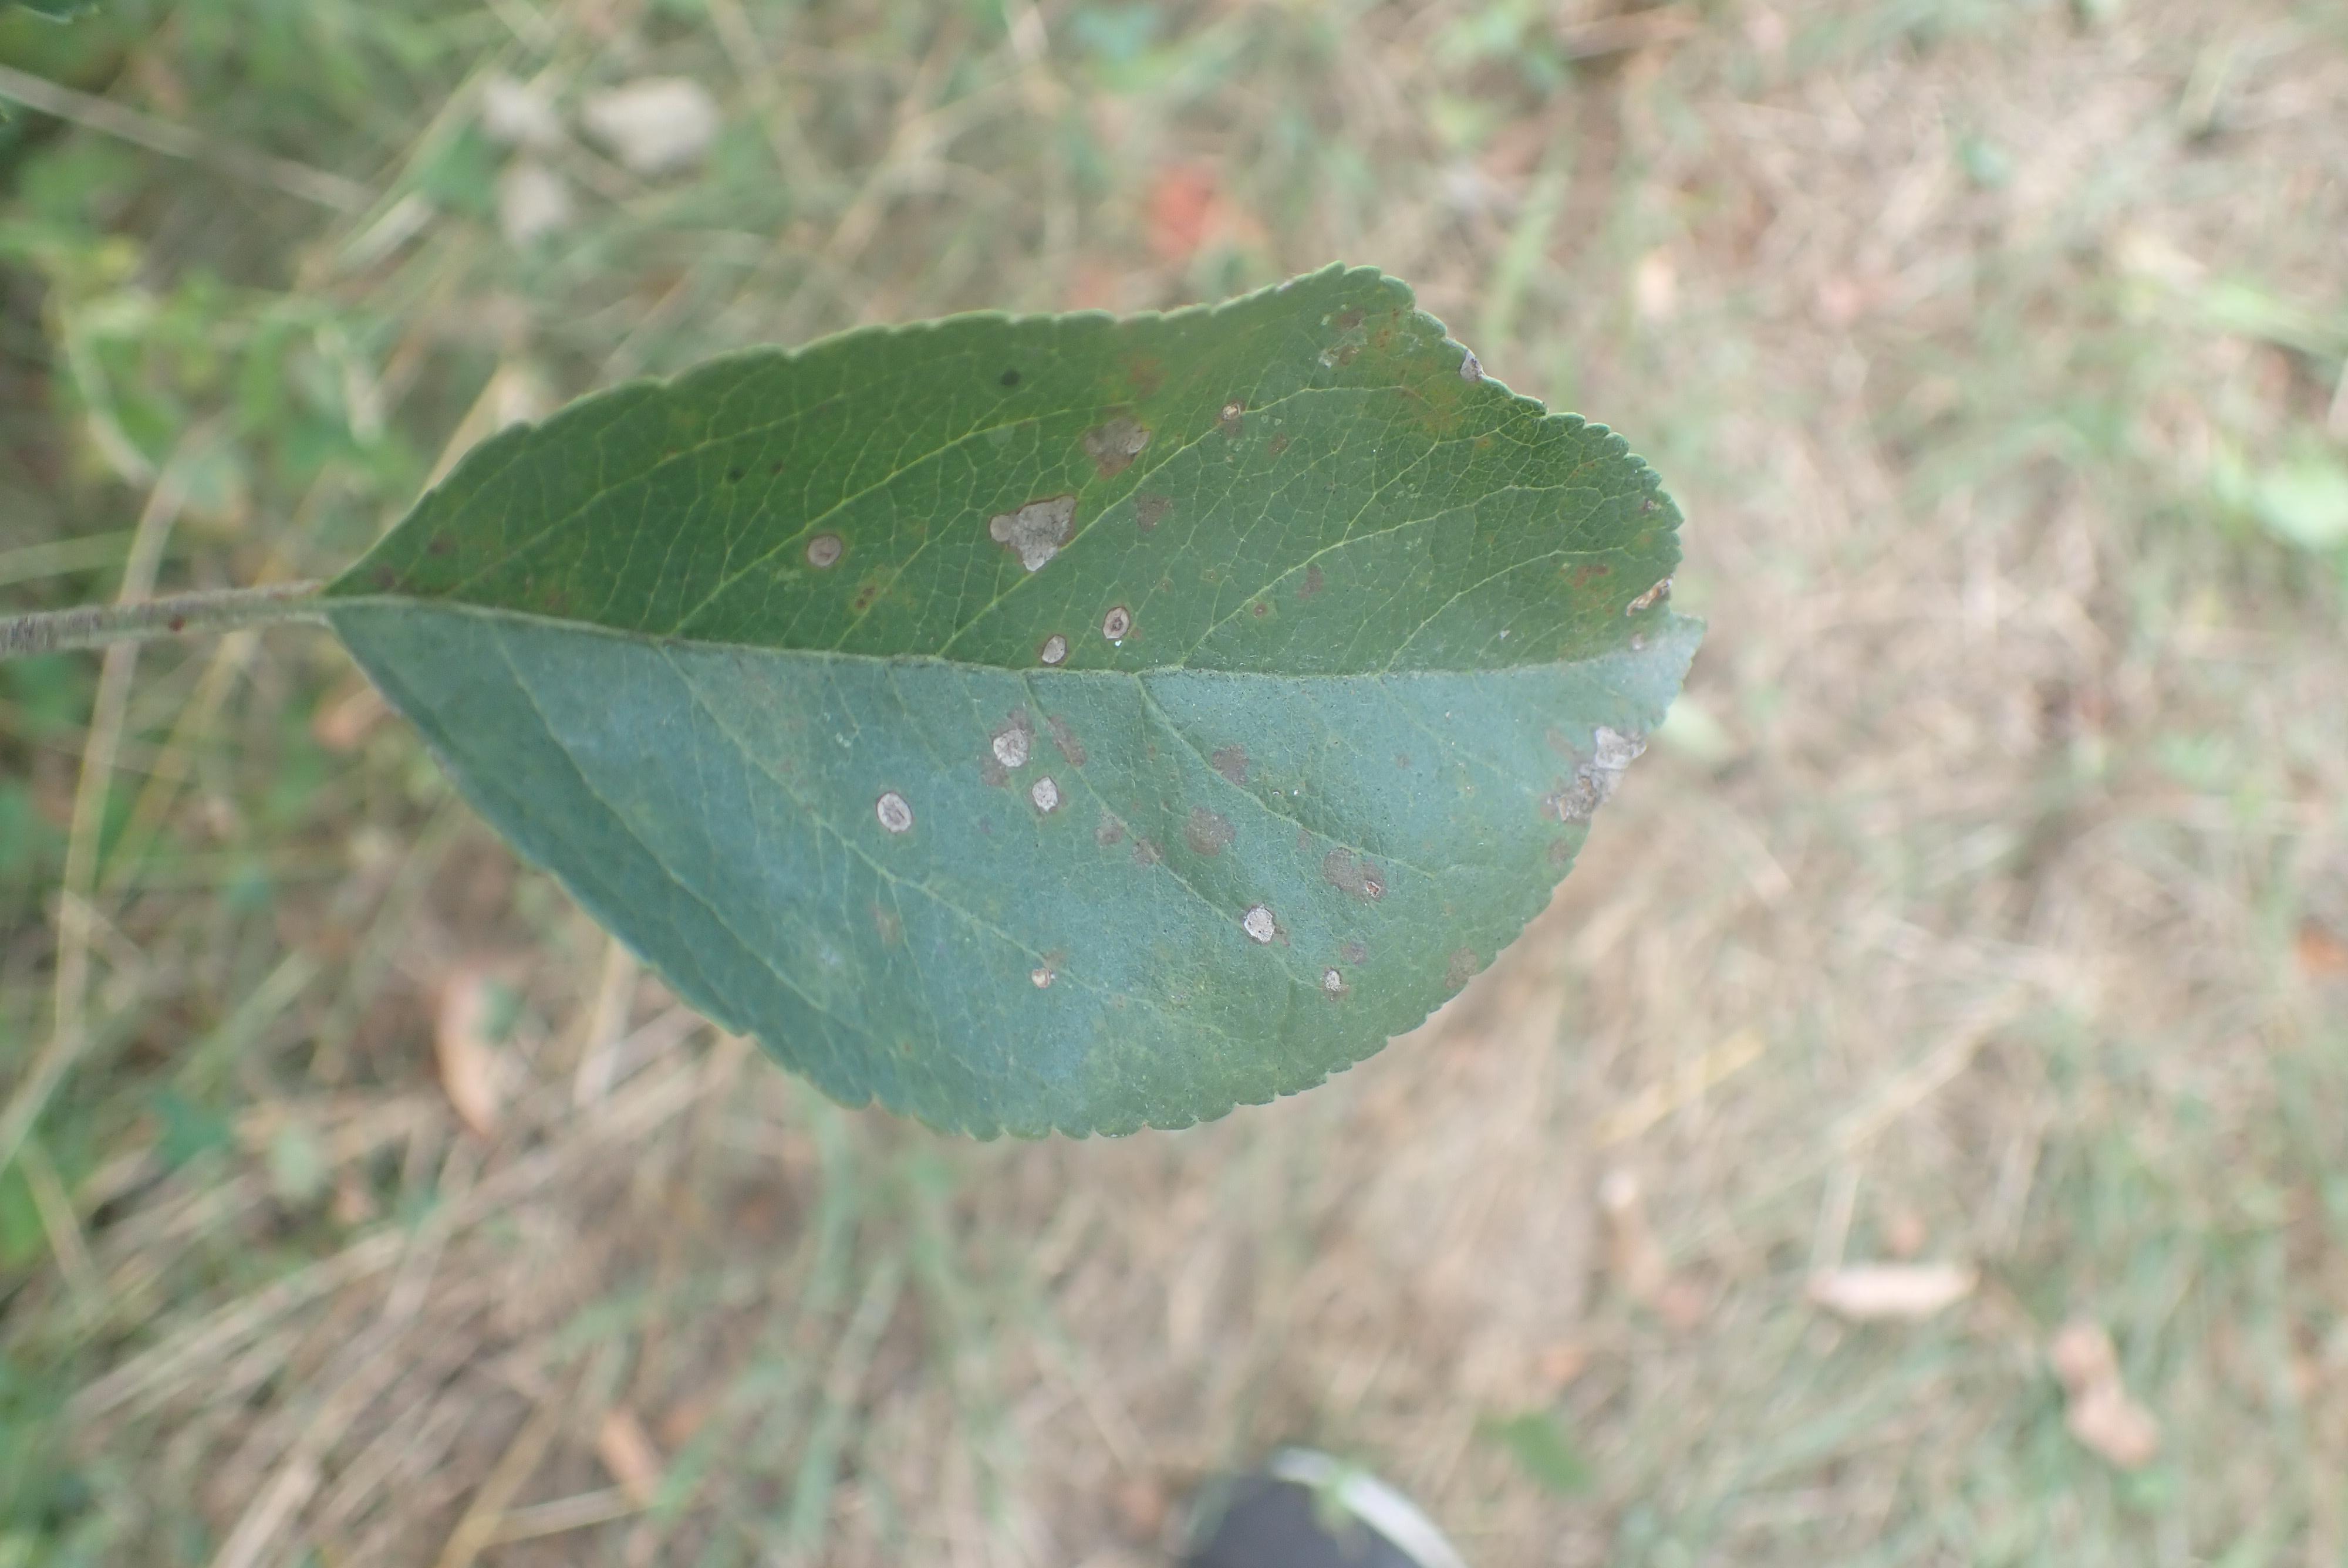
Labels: scab, frog_eye_leaf_spot